William Hopoate

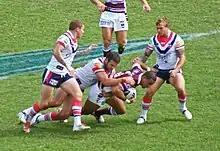
Hopoate playing for the Manly Sea Eagles against the Sydney Roosters in 2011

In Round 3 of the 2011 NRL season, Hopoate scored his first ever double against the Newcastle Knights at Brookvale Oval. Hopoate was part of the Manly side that defeated the New Zealand Warriors in the 2011 NRL Grand Final where he was denied the opening try but did produce a flick pass that sent Glenn Stewart over the line for a crucial try in the second half.